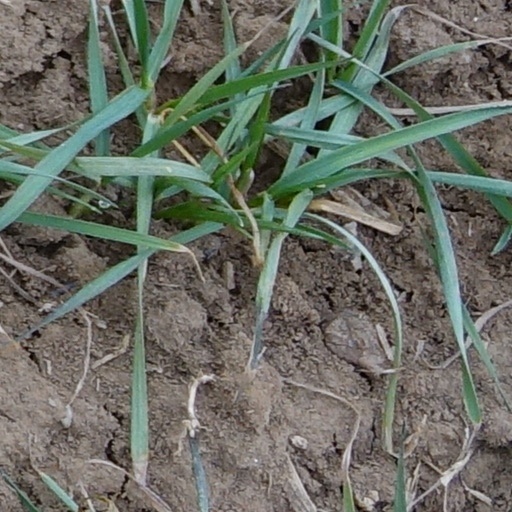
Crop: wheat